Delta Apodis

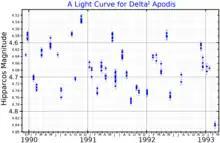
A light curve for Delta Apodis, plotted from "Hipparcos" data

The brighter star, δ Apodis, has an apparent magnitude that varies from +4.66 to +4.87. It is a red giant with a stellar classification of M5 IIIb, and is classified as a semiregular variable with pulsations of multiple periods of 68.0, 94.9 and 101.7 days. δ Apodis has an apparent magnitude of +5.27 and is an orange K-type giant with a class of K3 III. Both stars are bright enough to be seen with the naked eye under good observing conditions. The pair have an angular separation of 103.4 arcseconds (as of 2016), which is wide enough to allow them to be seen individually by a person with good eyesight.